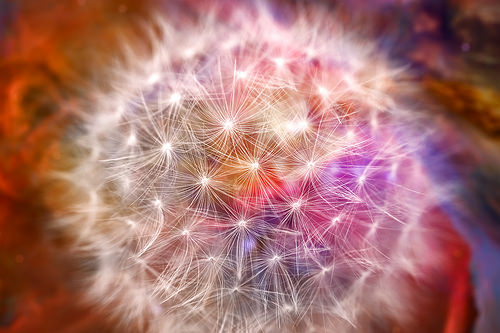
Flower: dandelion